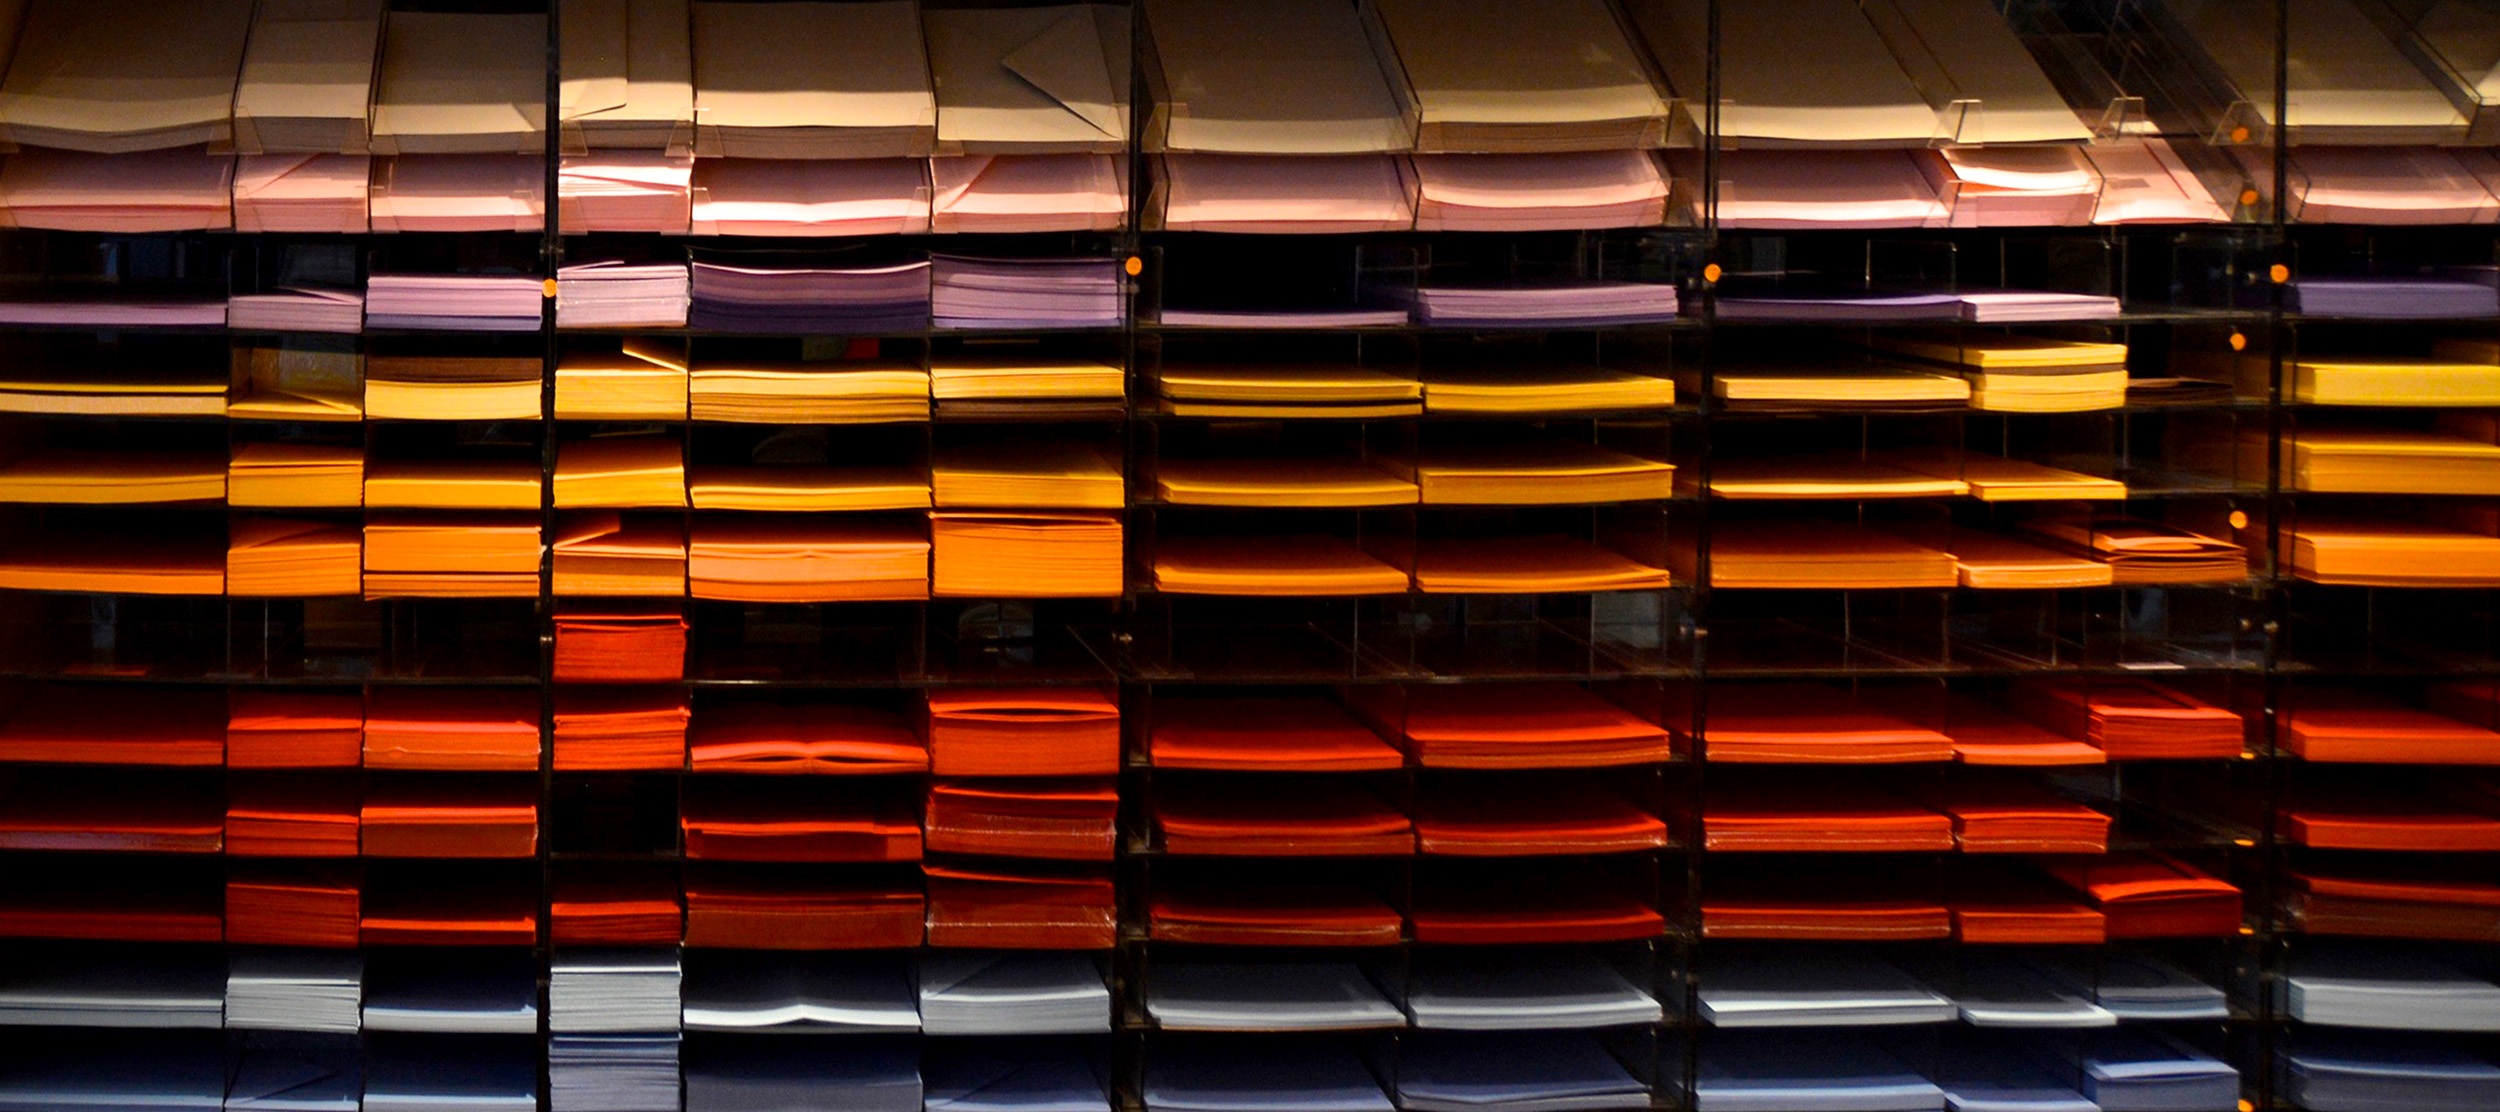
light, auditorium, wall, line, reflection, red, color, facade, paper, interior design, design, symmetry, stationery, shape, flooring, colorful paper, window covering